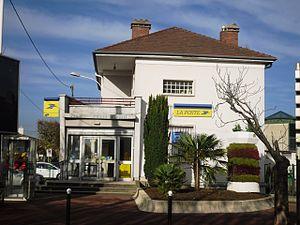
Agence postale de Paray-Vieille-Poste (91)
Paray-Vieille-Poste est une commune française située à dix-sept kilomètres au sud de Paris dans le département de l’Essonne en région Île-de-France.